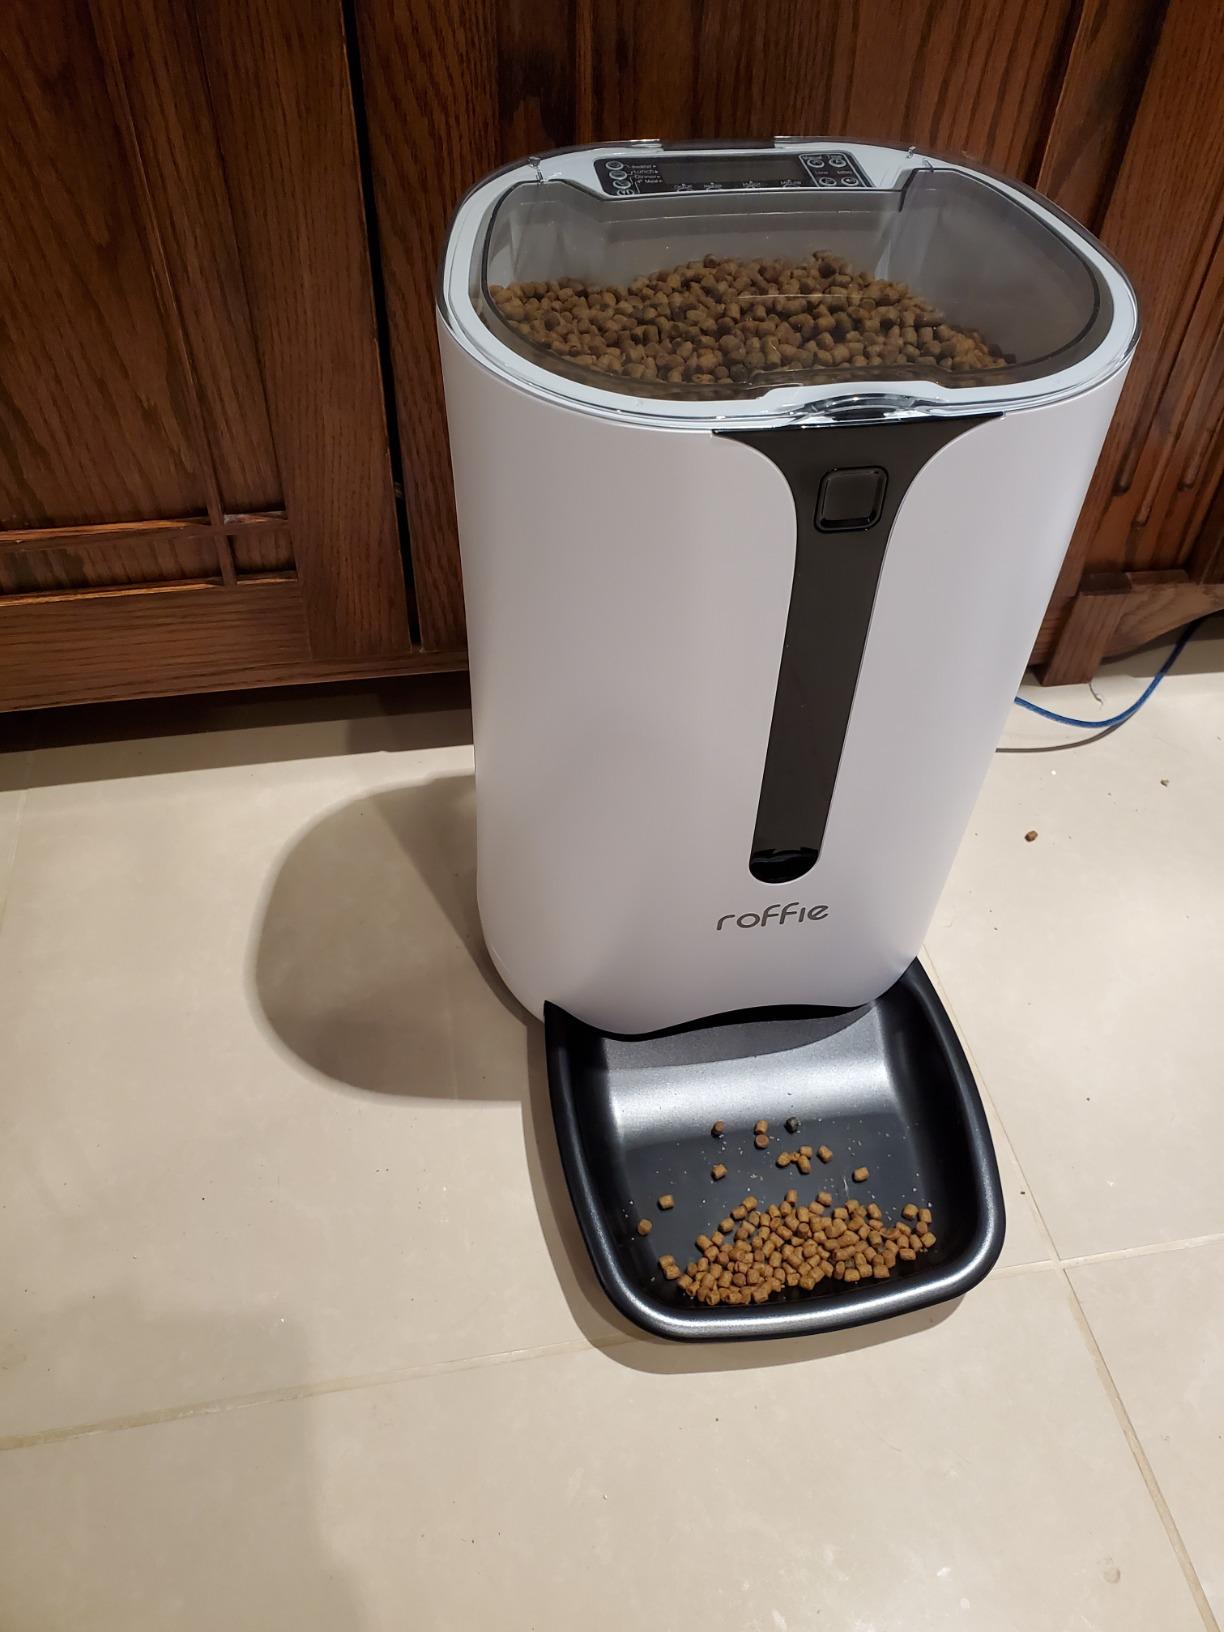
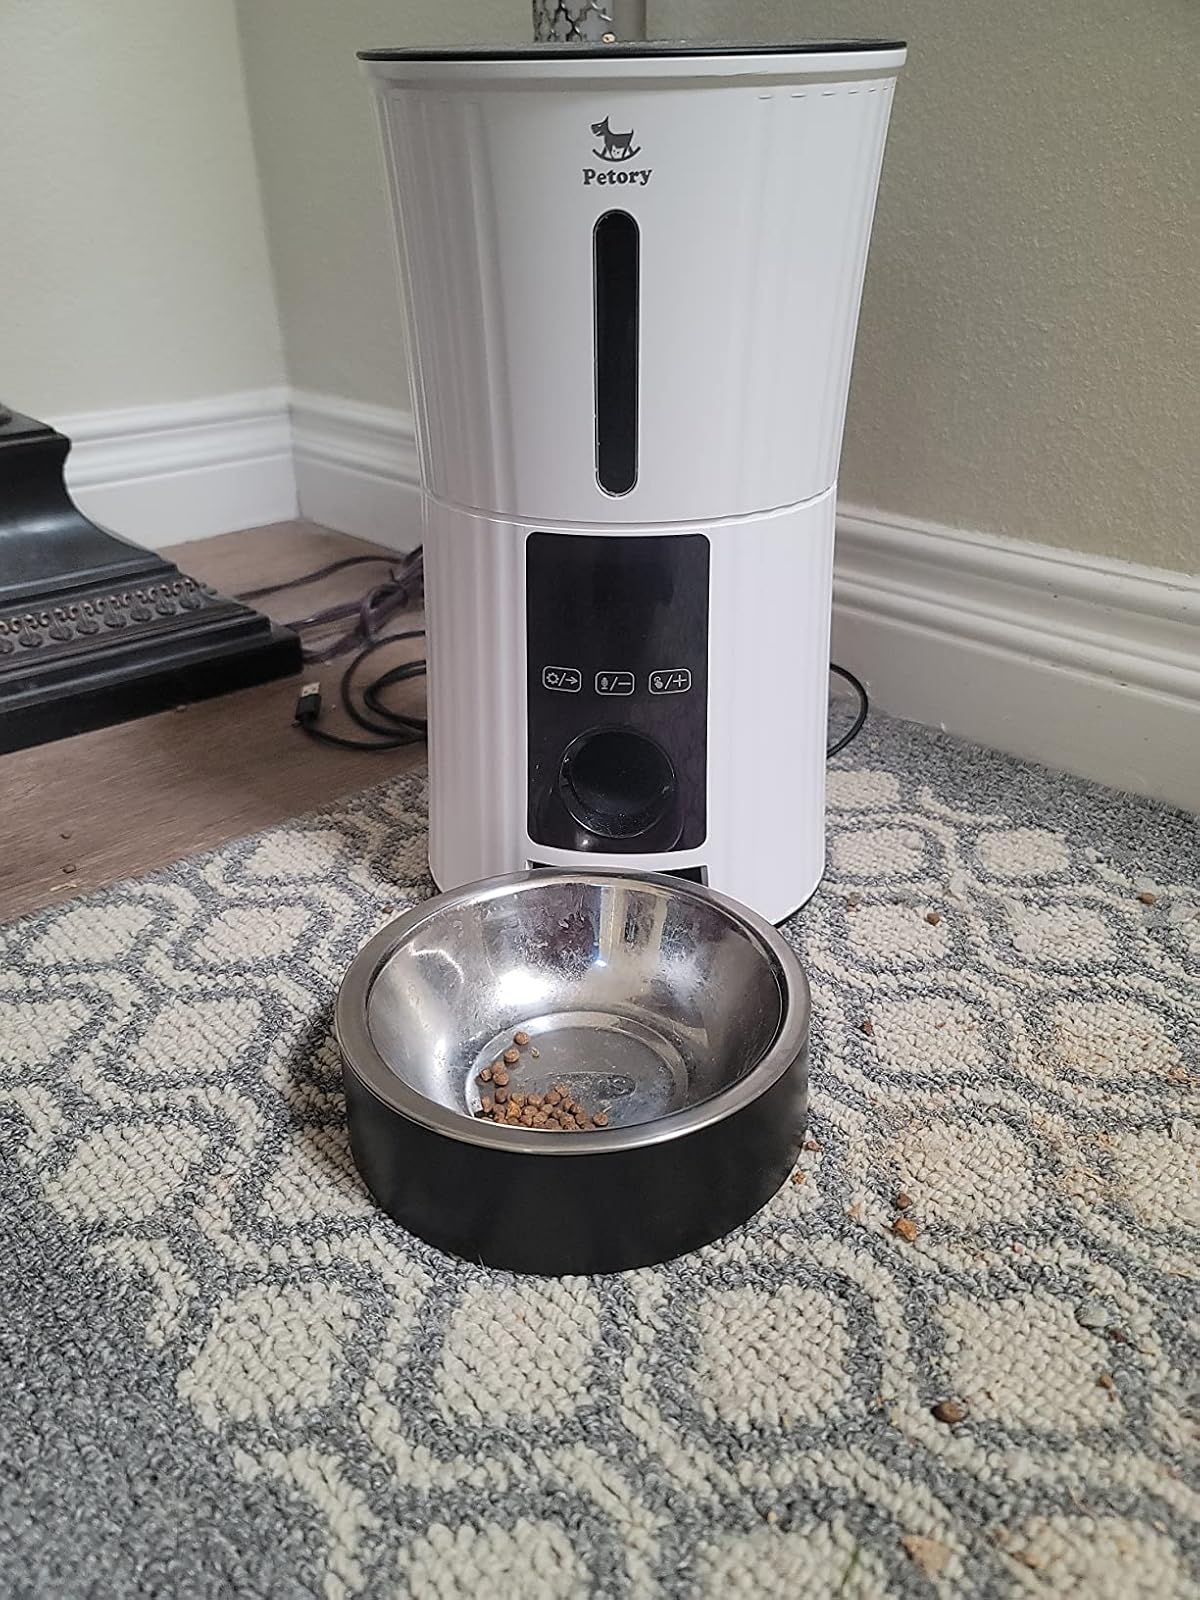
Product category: items_feeder
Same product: no